2020 Jawaharlal Nehru University attack

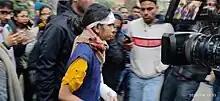
Students of JNU along with JNUSU marched a protest rally to MHRD office.

On 9 January, around 1,000 JNU students and teachers held a protest march to the Ministry of Human Resource Development office in Delhi demanding the resignation of the vice-chancellor. The vice-chancellor, M. Jagadesh Kumar, was accused of allowing the attackers to vandalise the university dormitory and attack the students.